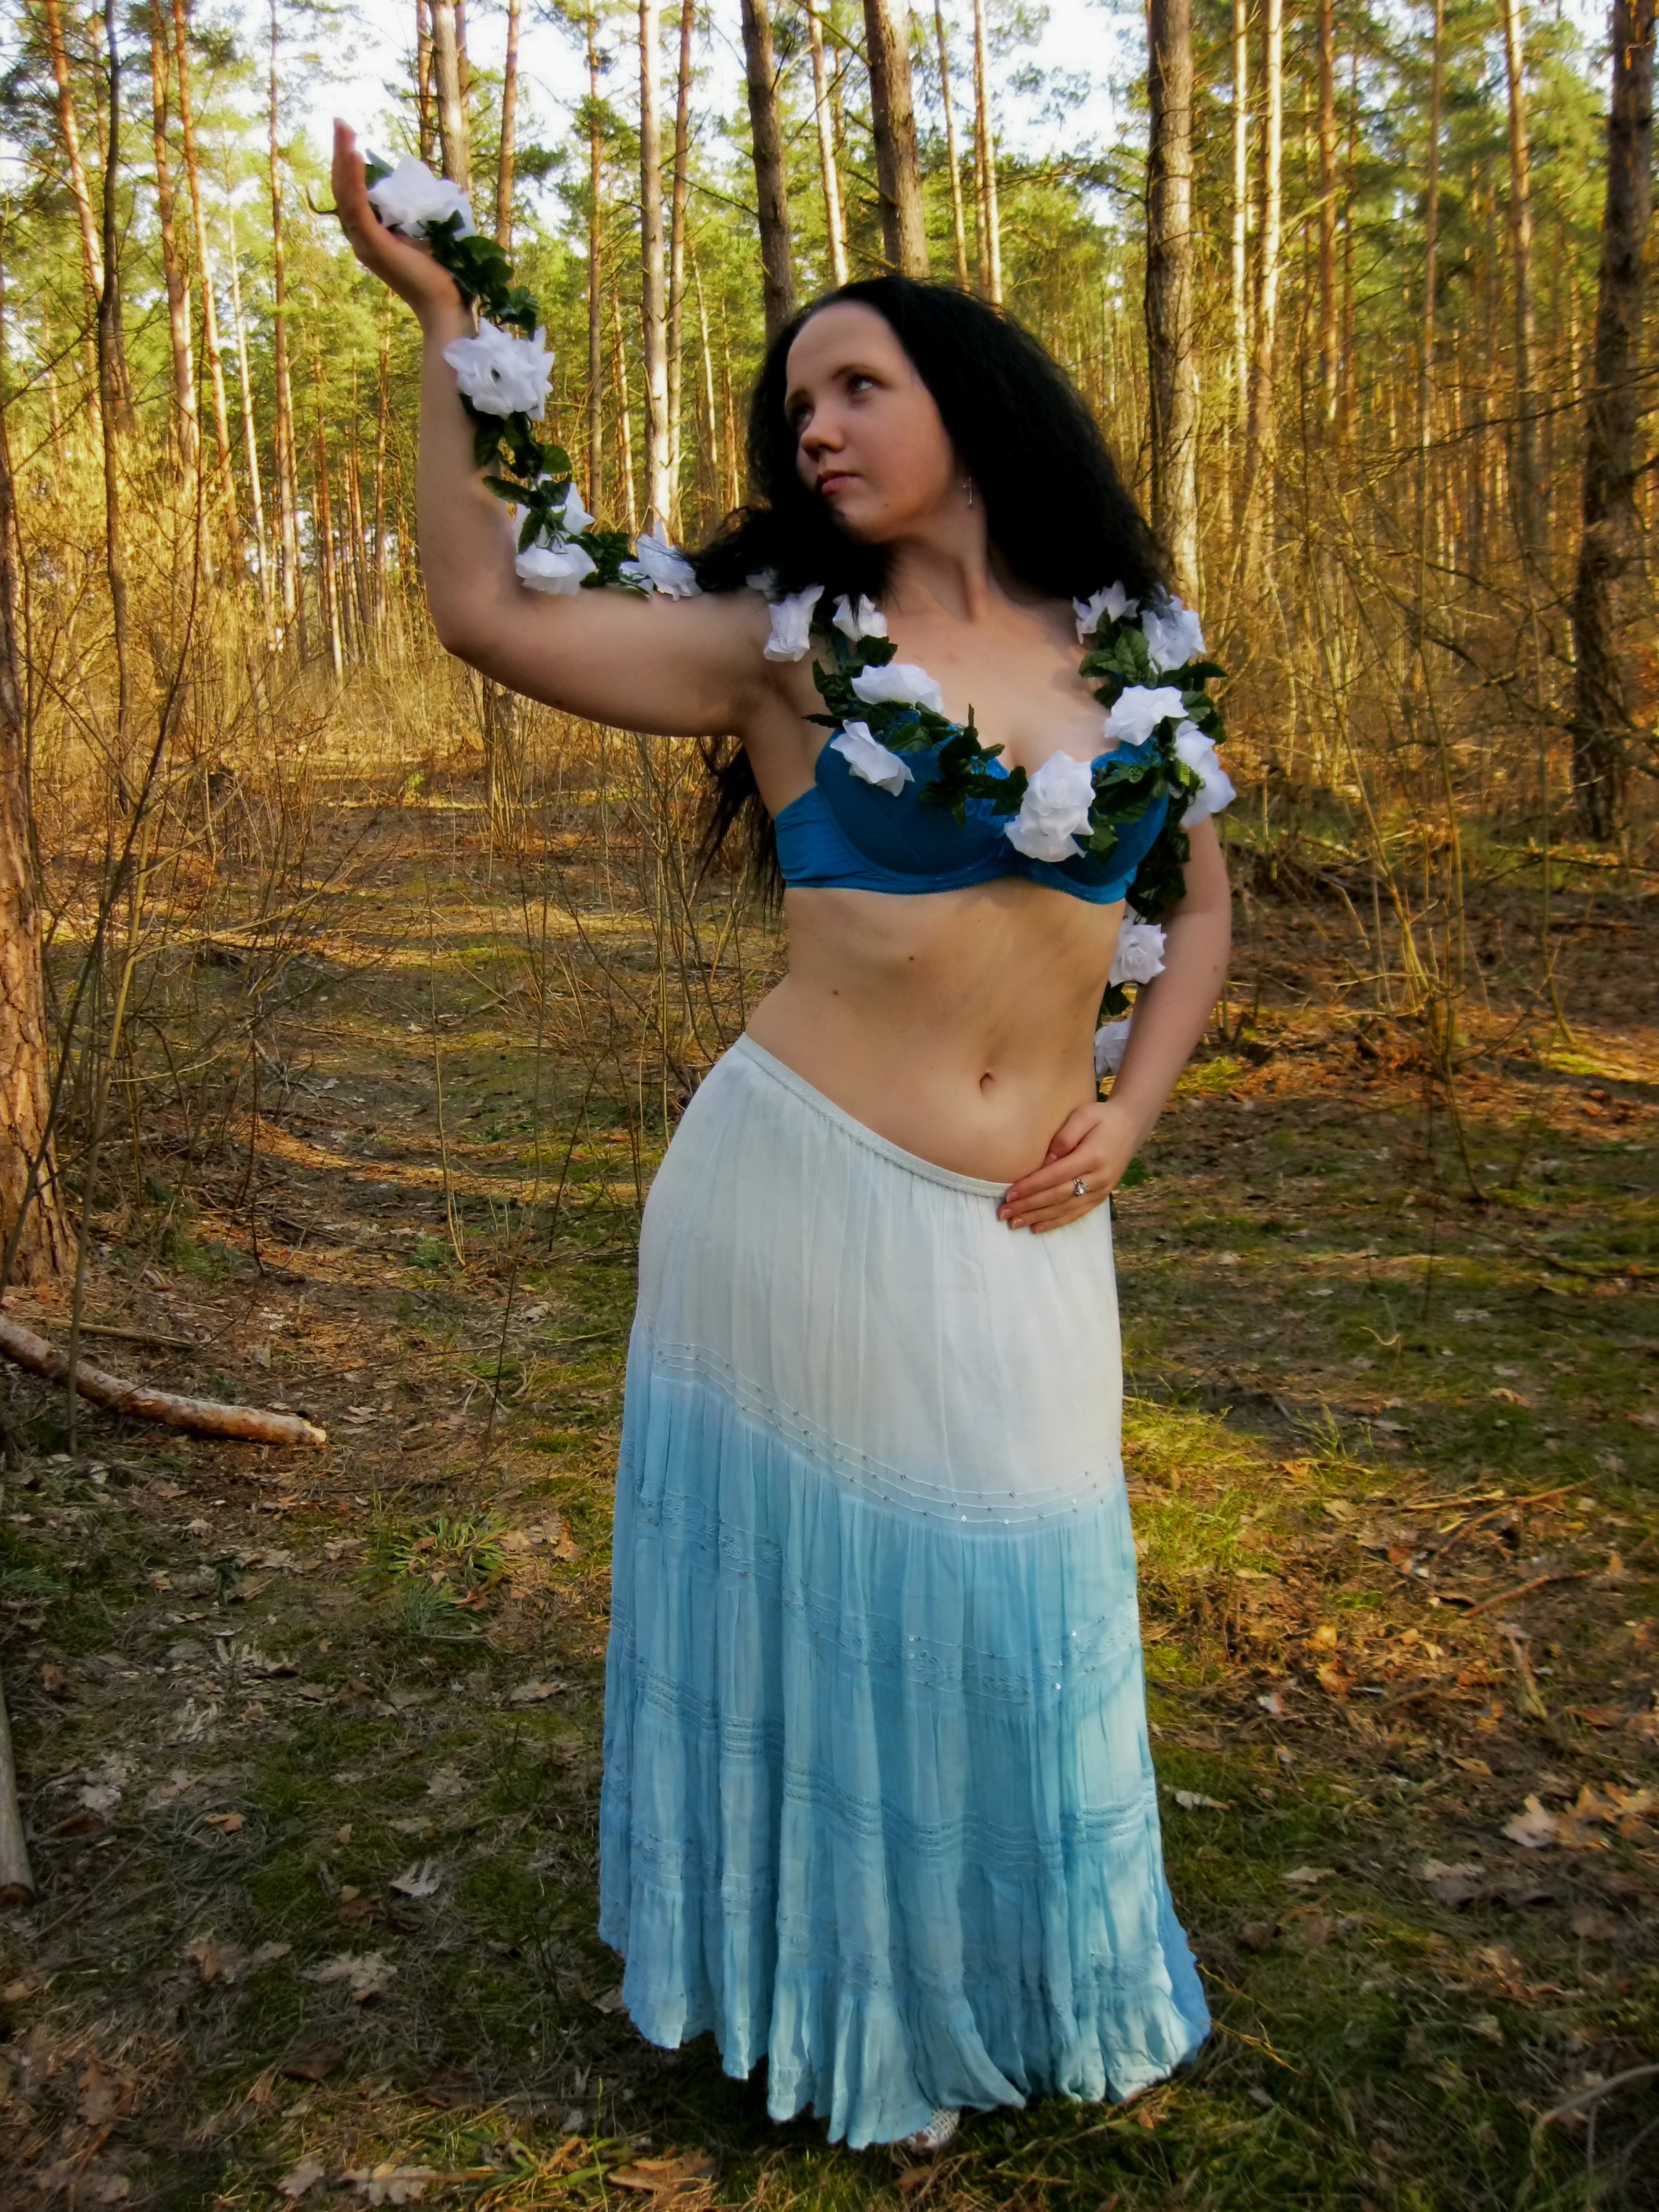
hand, nature, outdoor, person, girl, woman, white, photography, sweet, trunk, looking, female, standing, brunette, model, young, clothing, lady, long hair, human body, posing, long, dress, beauty, expression, sexy, style, fantasy, body, costume, attractive, elegance, gorgeous, charming, sensual, abdomen, photo shoot